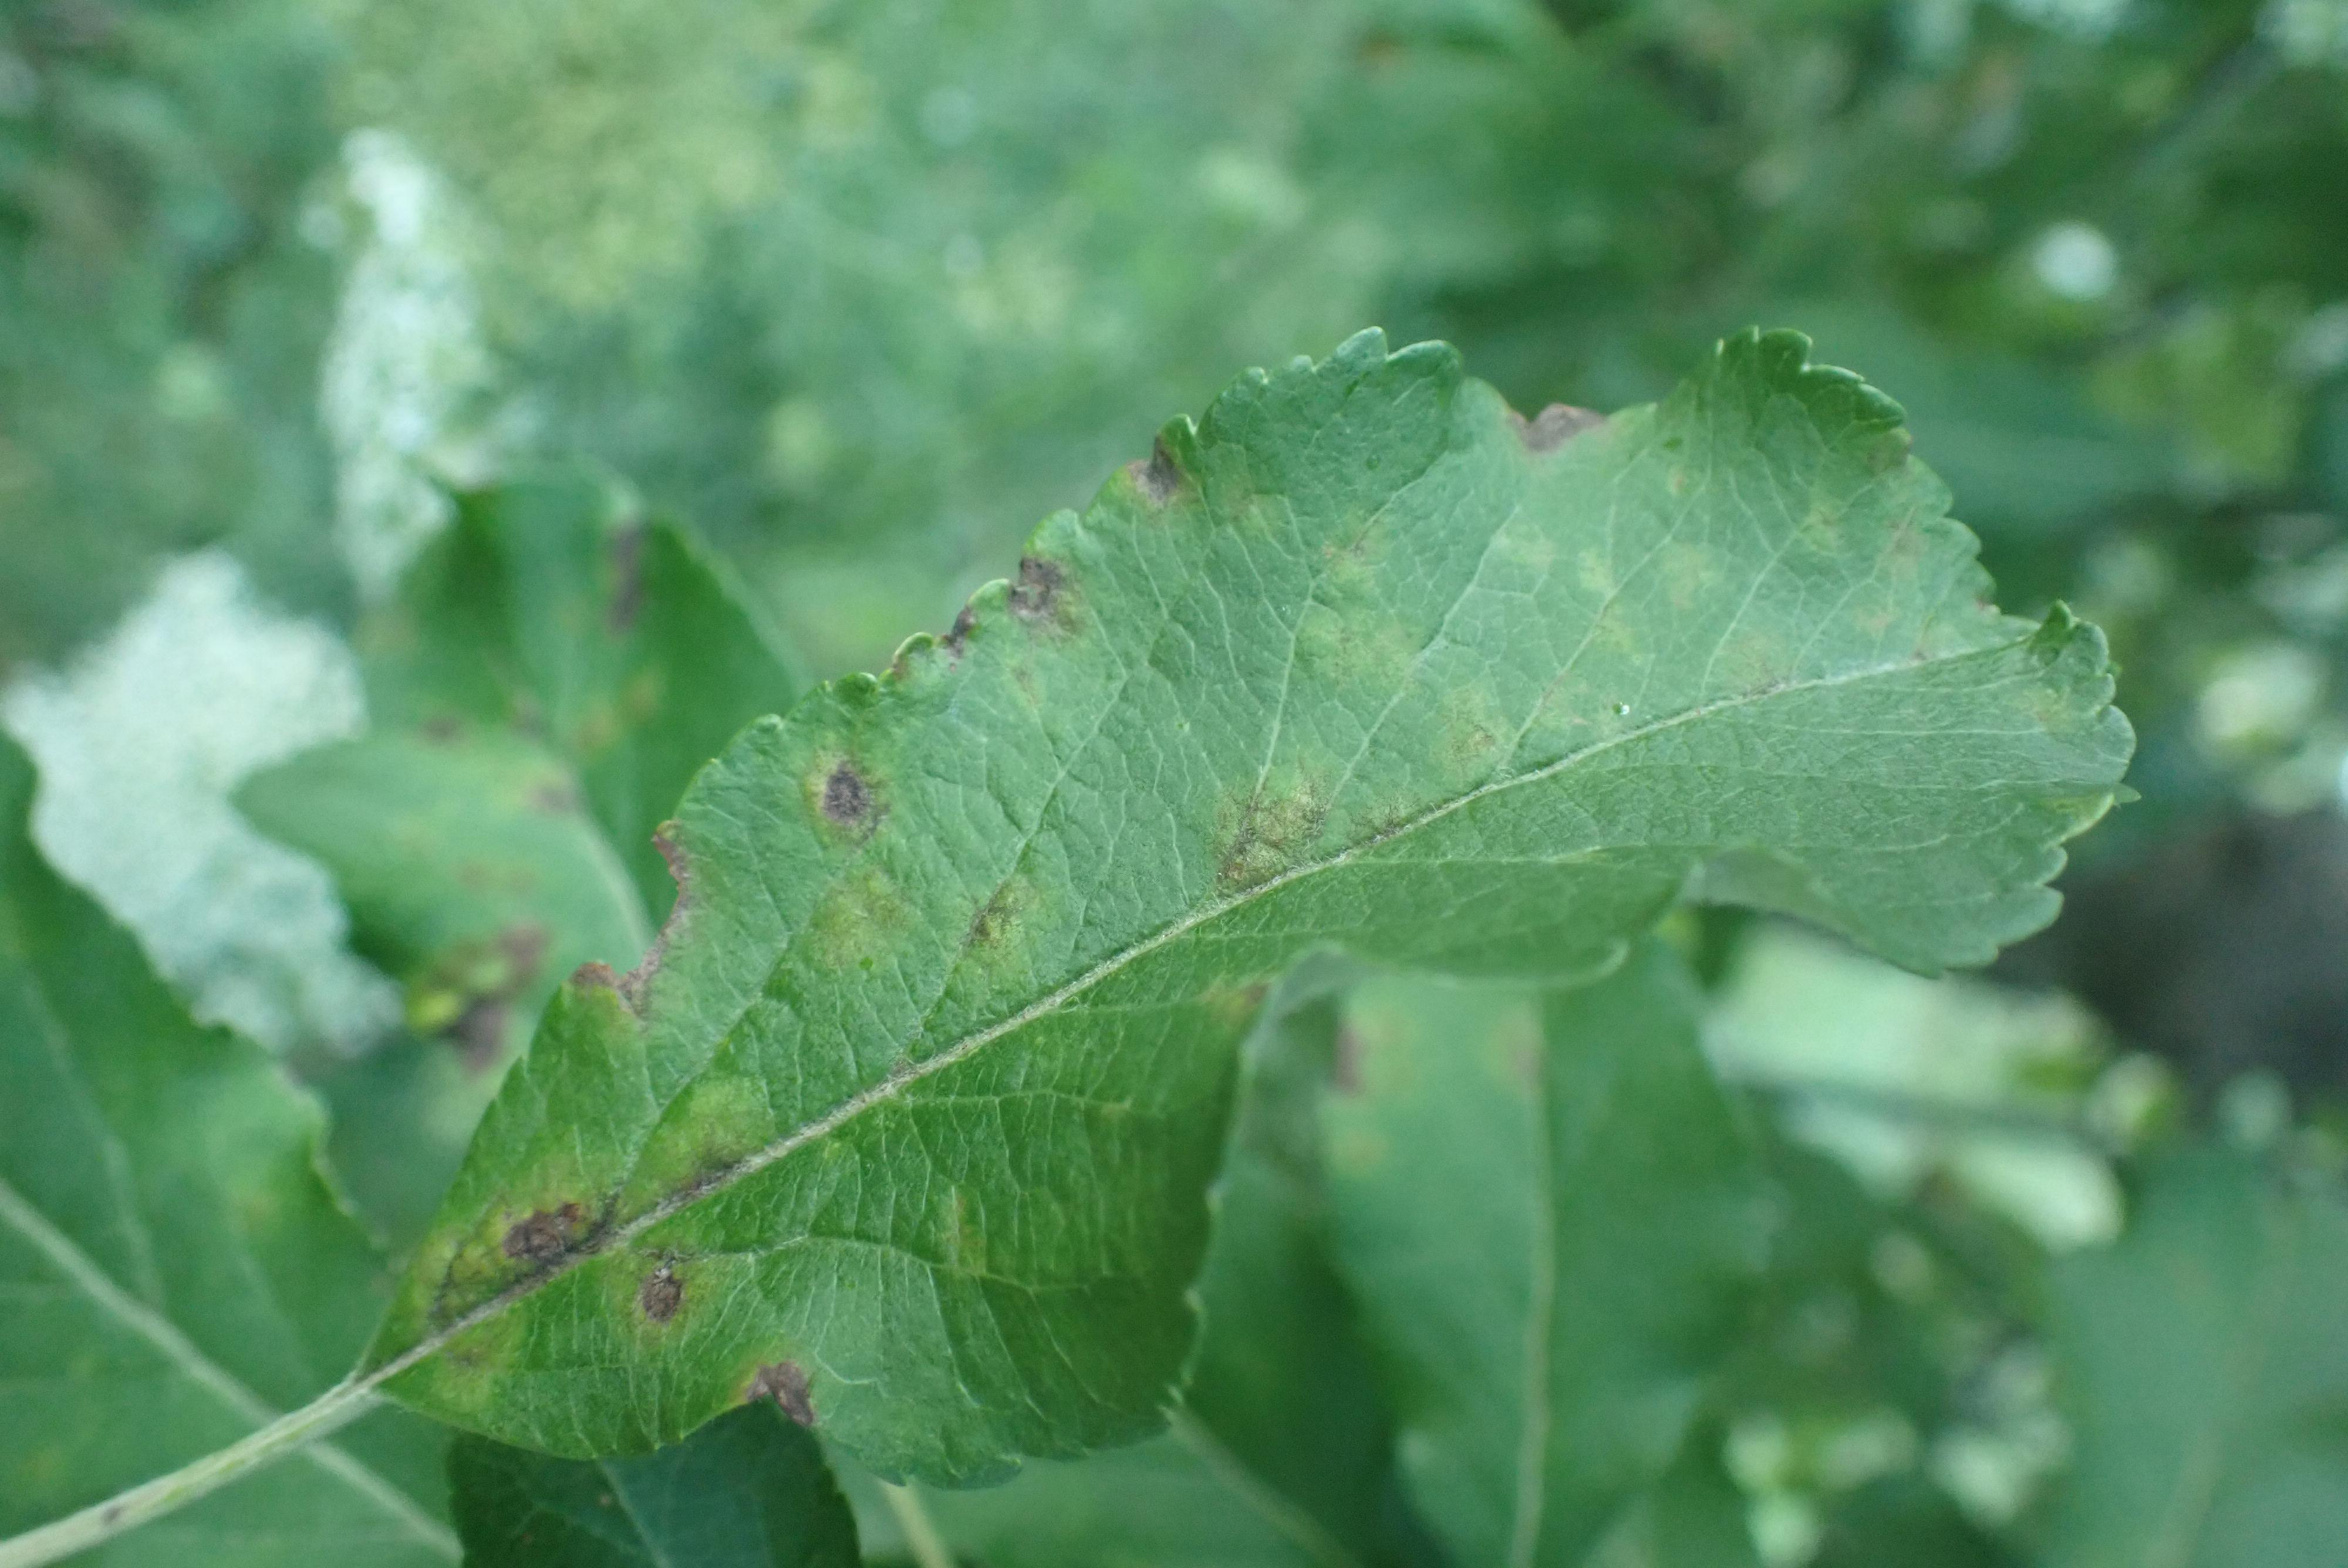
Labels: scab